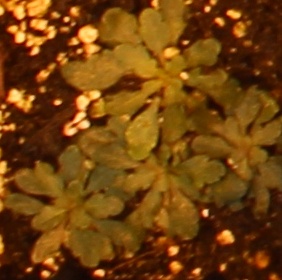
Label: Horseweed